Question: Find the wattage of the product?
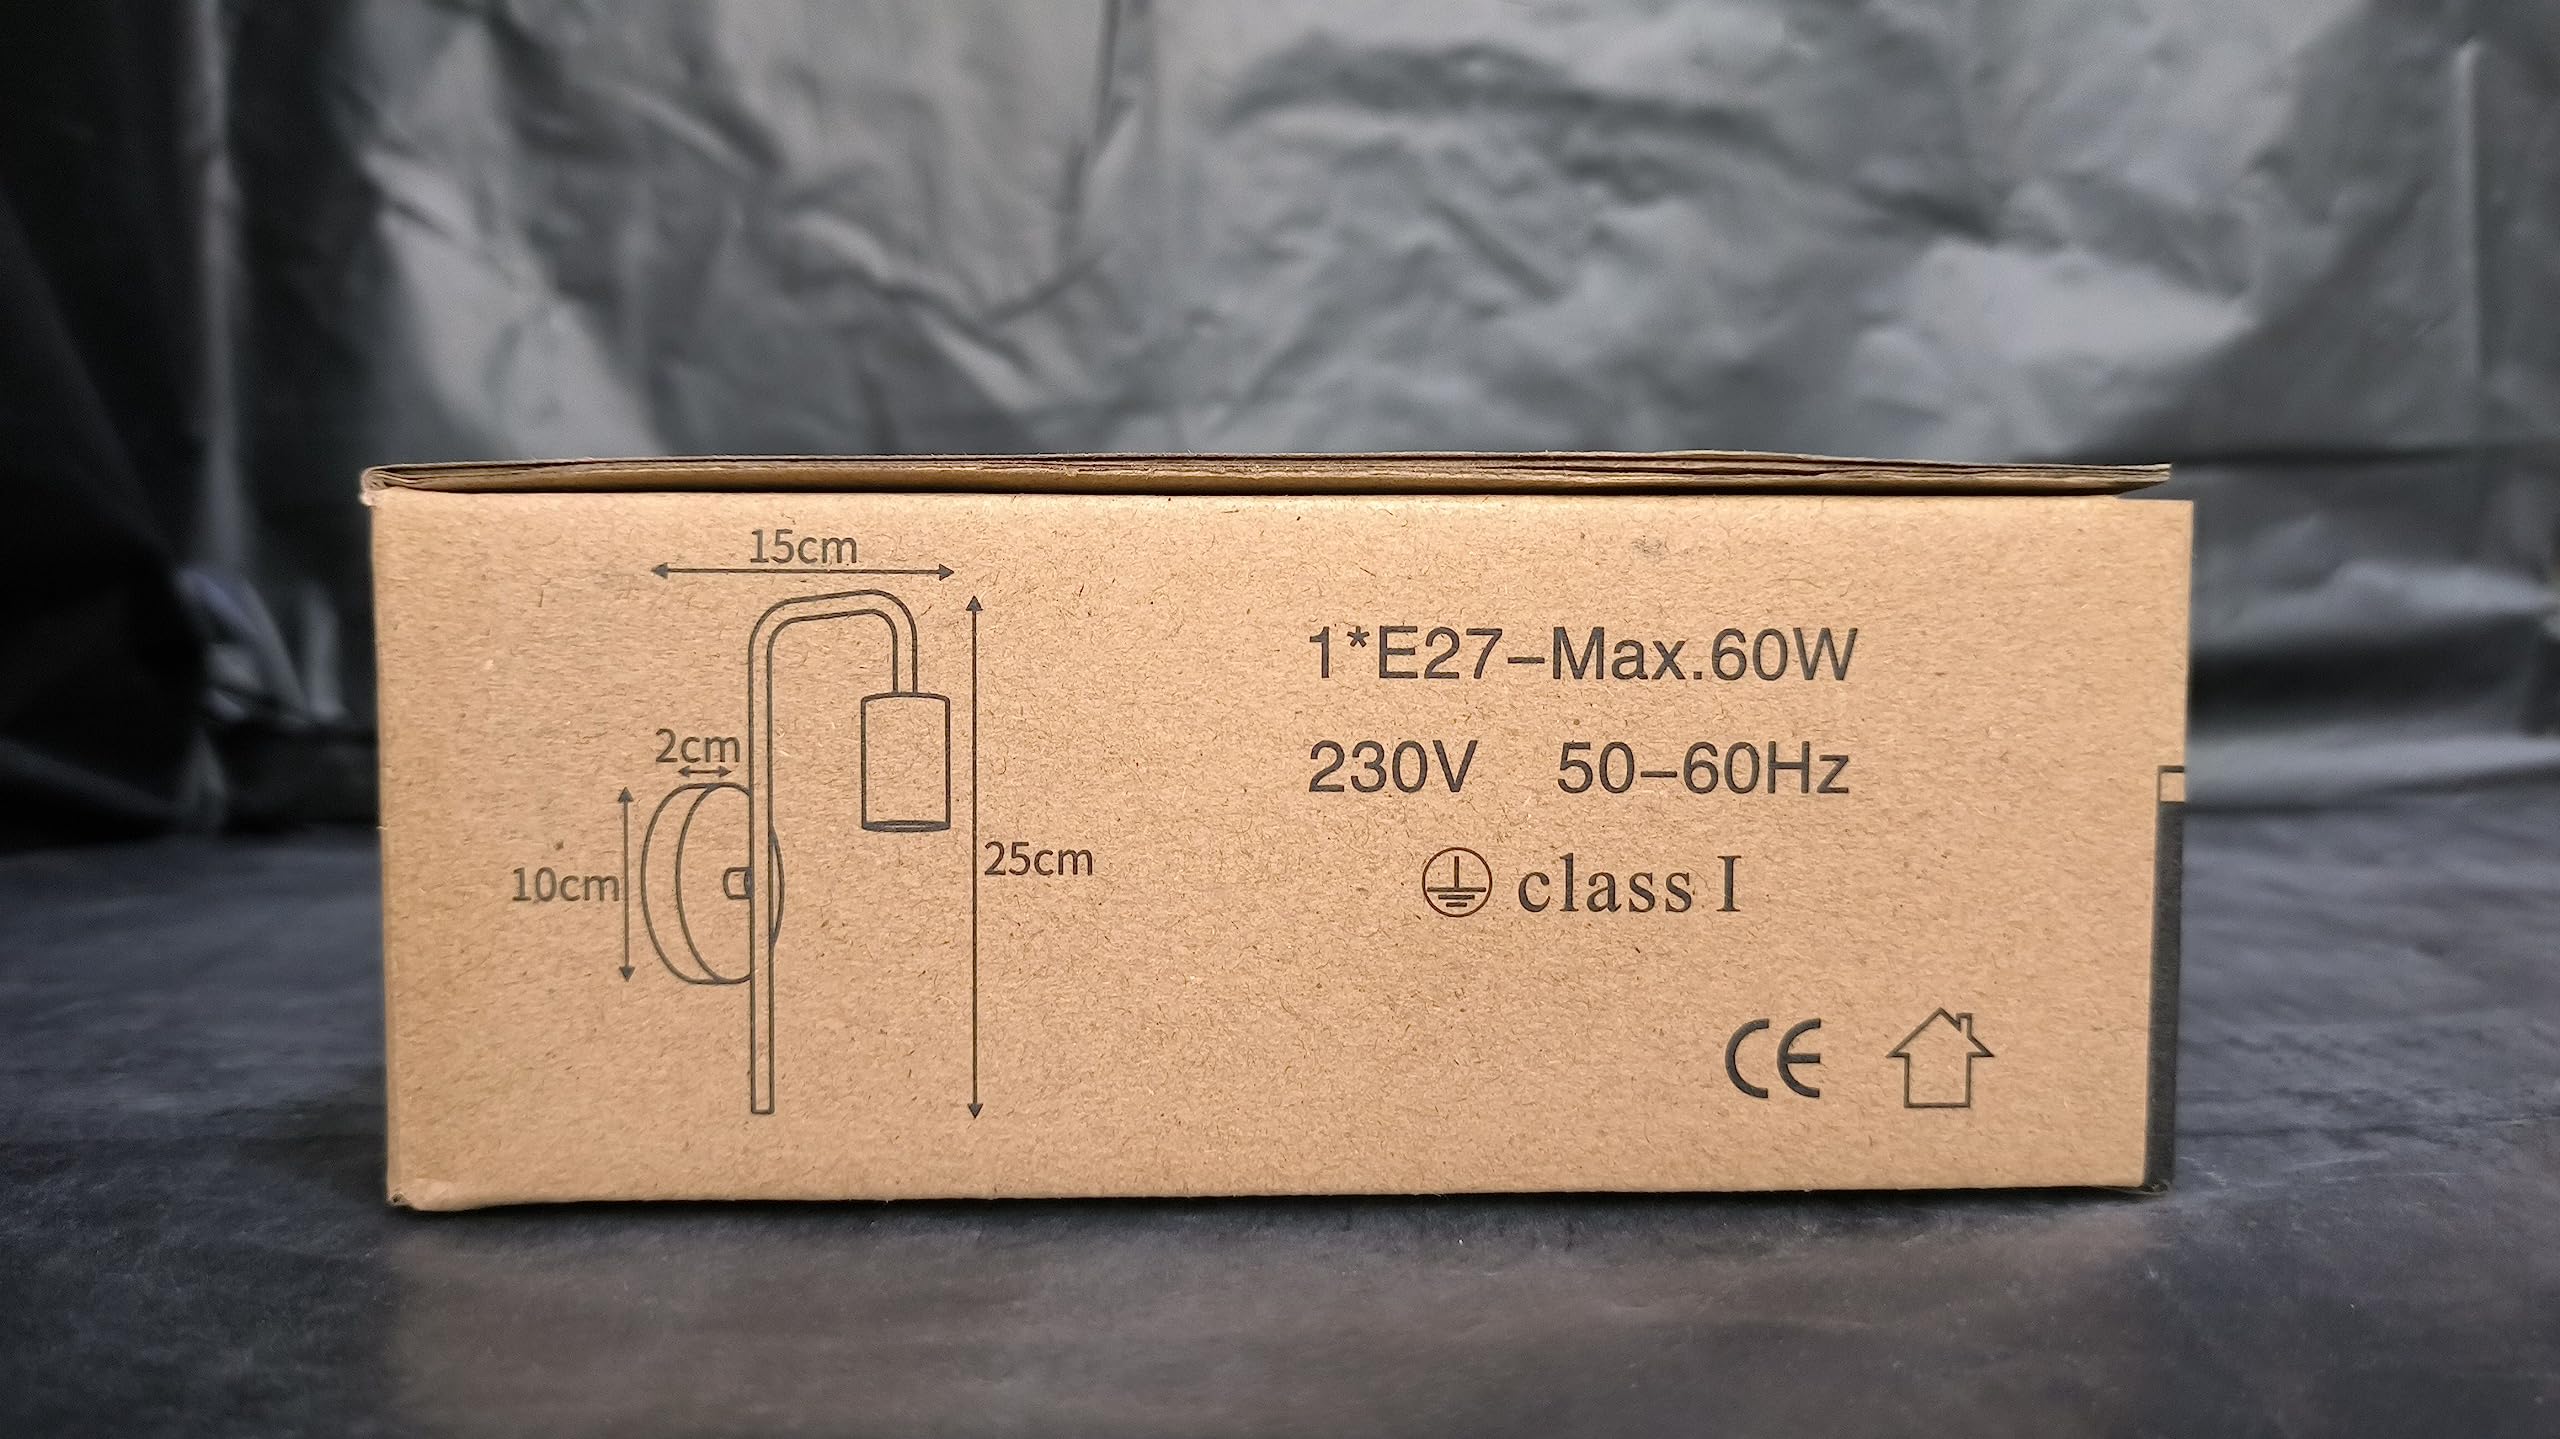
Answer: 60.0 watt